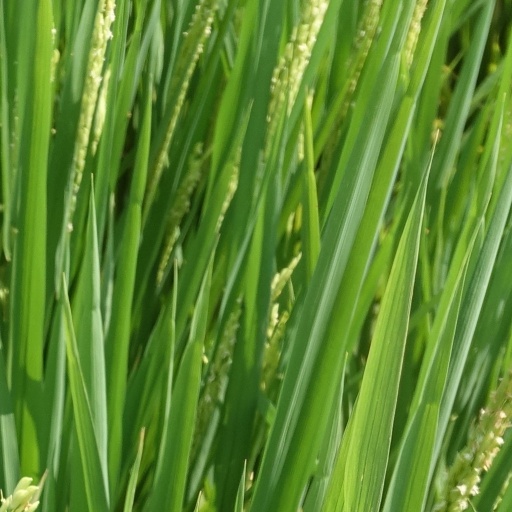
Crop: rice